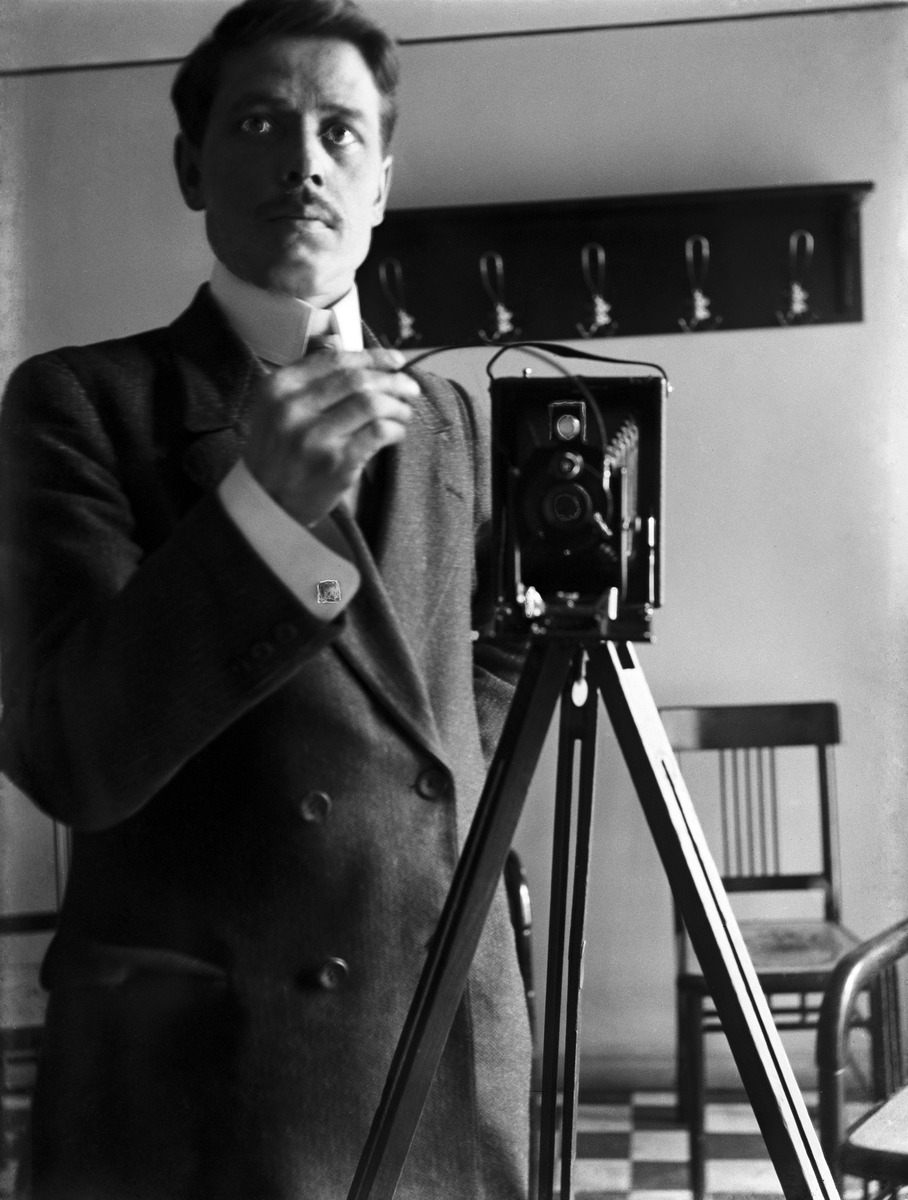
Mies ja kamera
sisällön kuvaus: Mies ja kamera. Henkilö liittynee Oy Nahka Ab:en ja/tai Villa Toivolaan. mustavalkoinen
Ajankohta: kuvausaika 1910 -luku n
Aiheet: henkilöt, interiöörit, valokuvaus, kamerat